The Lady of the Lake (Sapkowski novel)

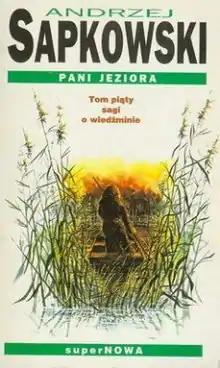
First edition cover

The Lady of the Lake (Polish original title: "Pani Jeziora") is the fifth novel in the Witcher Saga written by Polish fantasy writer Andrzej Sapkowski, first published in Poland in 1999. It is a sequel to the fourth "Witcher "novel, "The Tower of the Swallow".